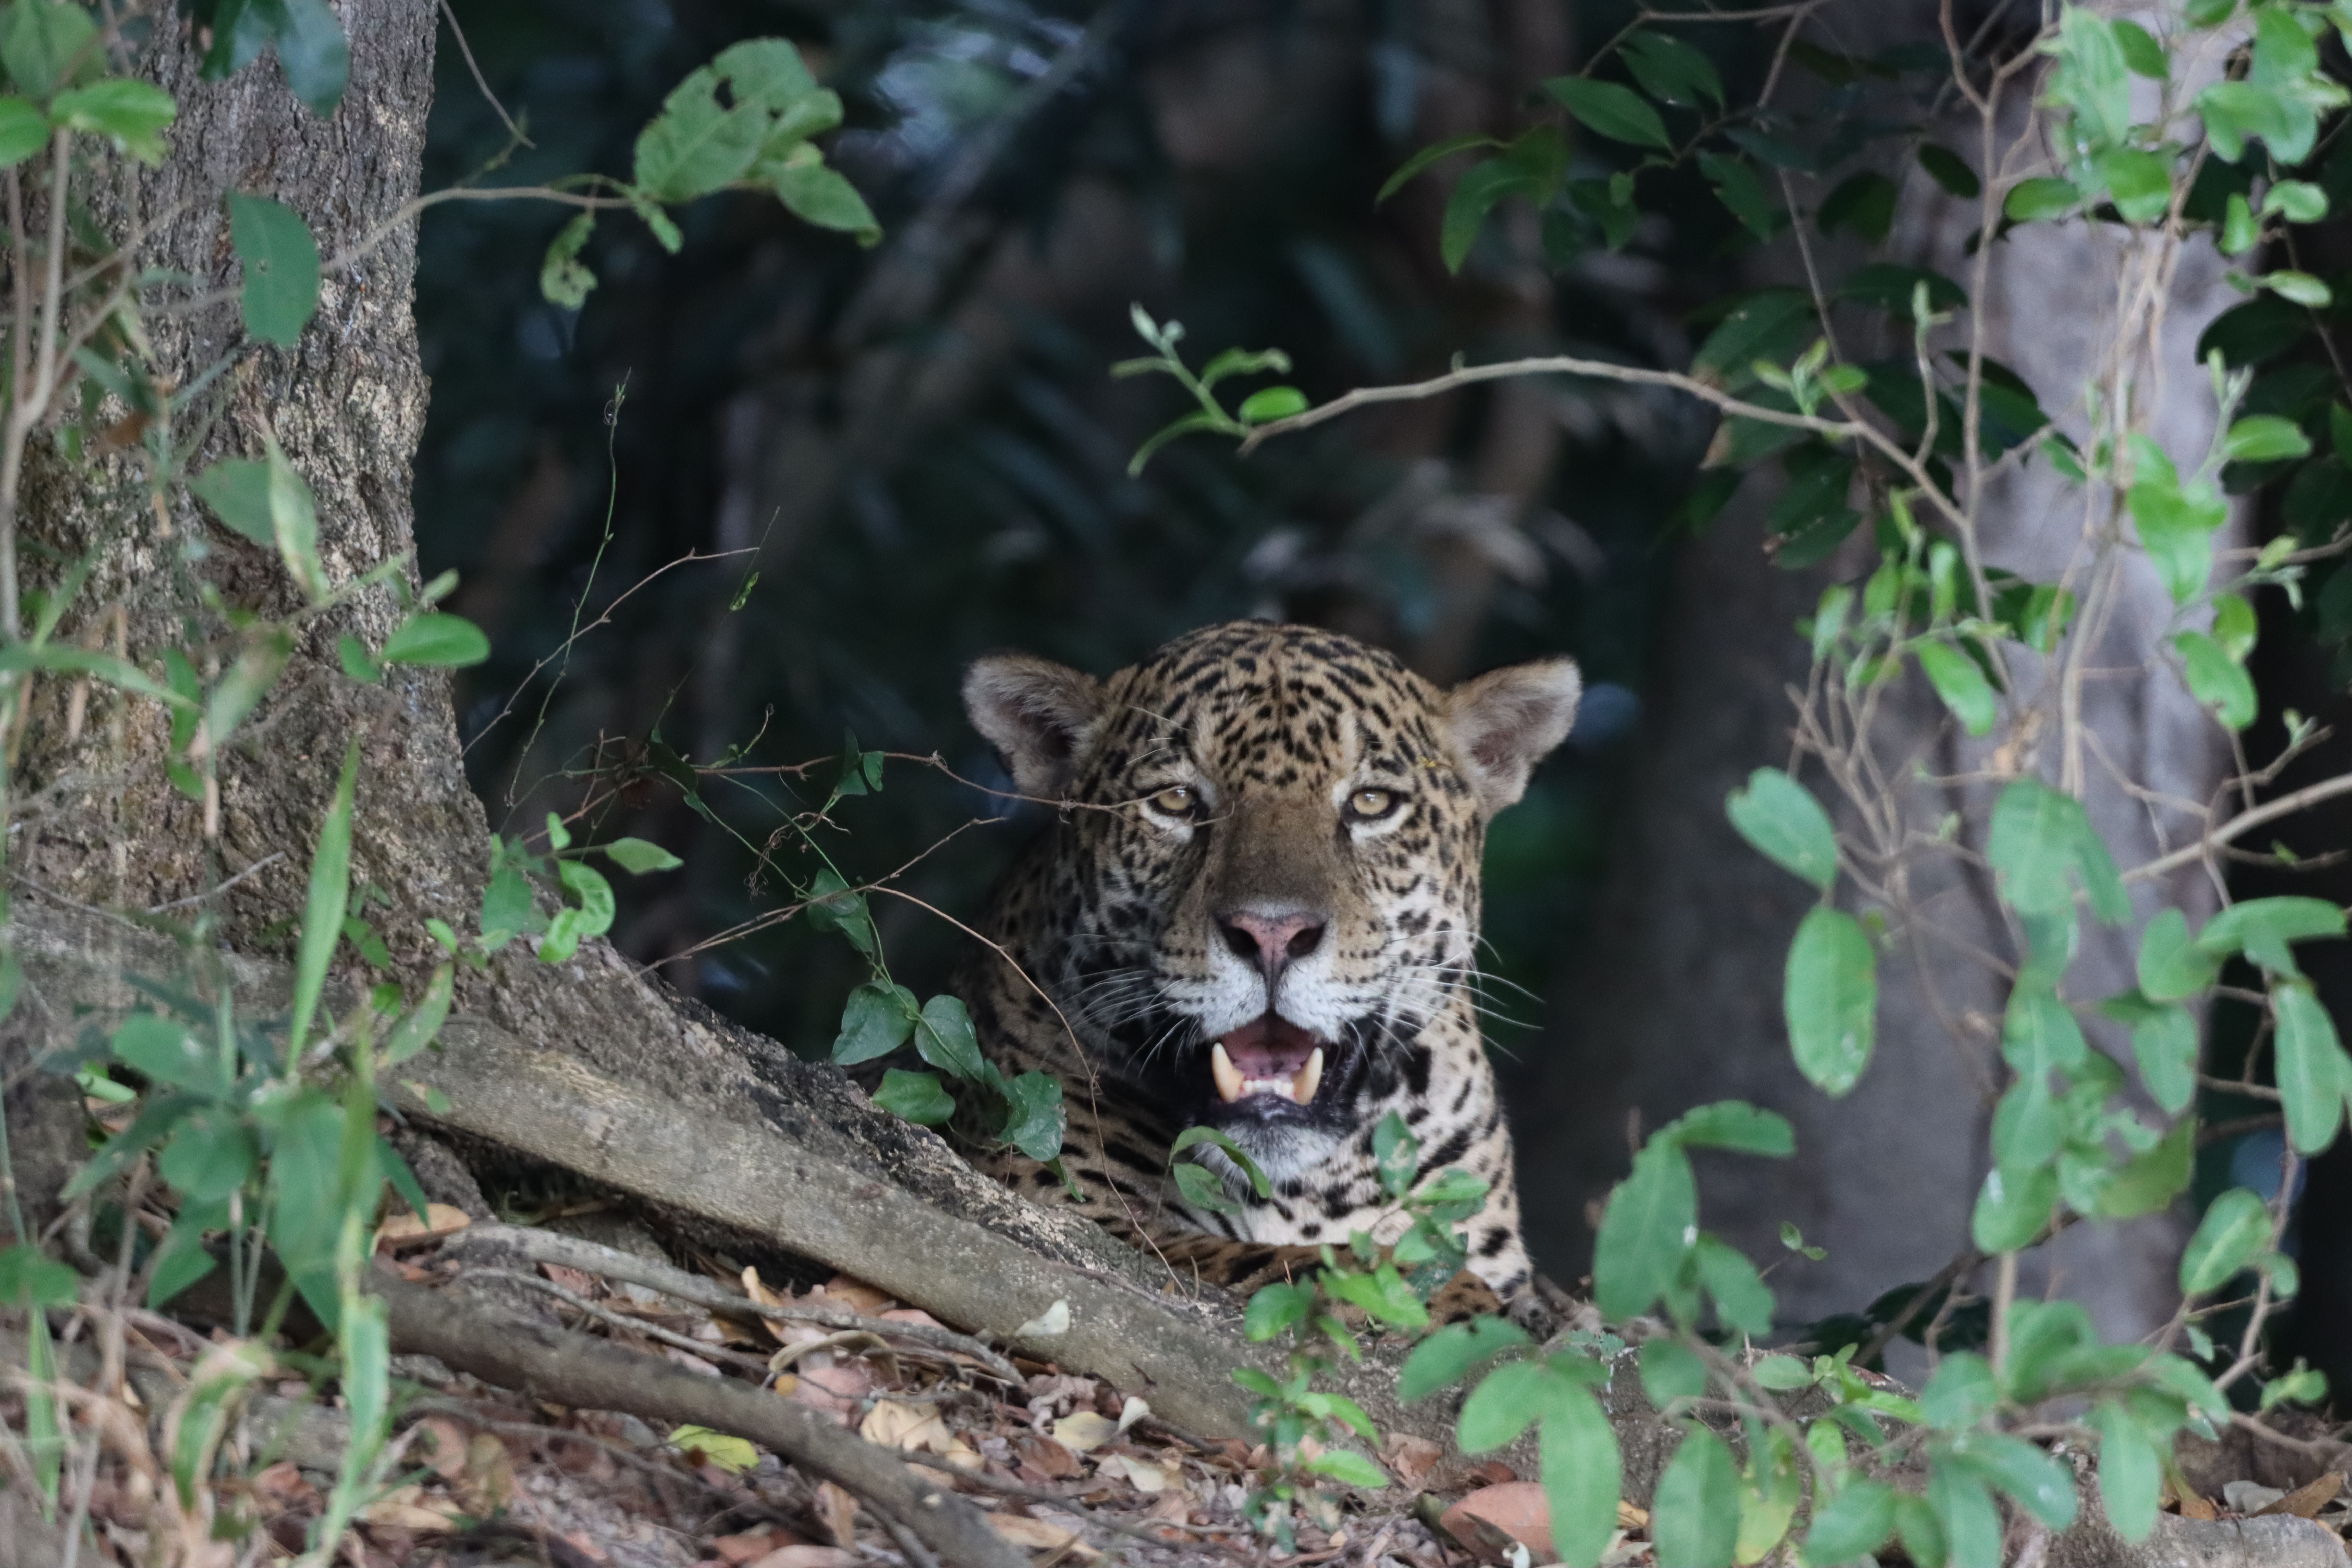
Jaguar: Bagua